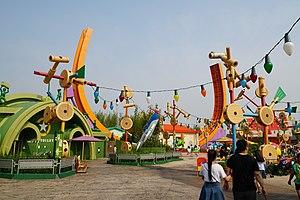
Attractiepark Rotterdam ouvert au public le 1ᵉʳ mars